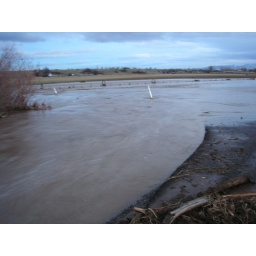
This is the bottom of Lower Green Canyon road with the south side field in the background.